Sultan Battery (Mangalore)

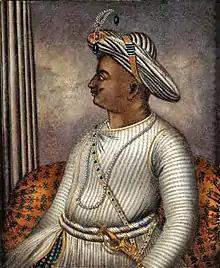
Tipu Sultan

If one climbs to the top of the watch tower by stairs, there is a panoramic view of the Arabian Sea, showing a blend of natural and man-made beauty. It is now nearly deserted with a few shacks and a boating club nearby, but it is gaining popularity among tourists.